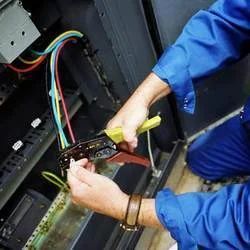
Label: Electrical_Maintenance_Services